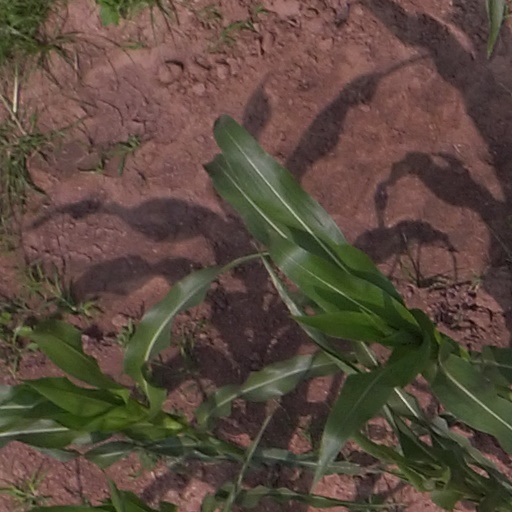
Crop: maize; corn